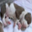
Label: cattle